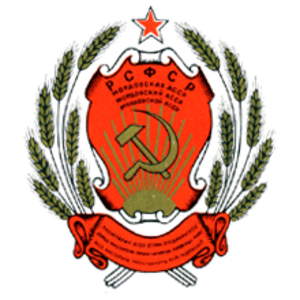
La république socialiste soviétique autonome de Mordovie est une république socialiste soviétique autonome de la république socialiste fédérative soviétique de Russie créée en 1934.